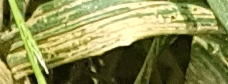
Label: Wheat___Yellow_Rust